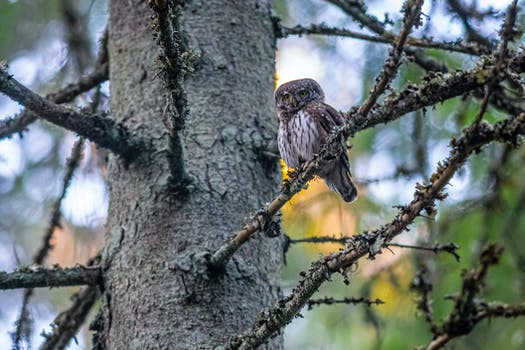
Label: No Watermark